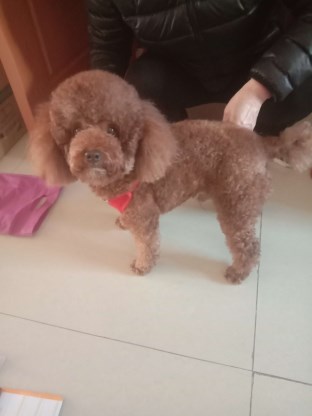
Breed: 7449-n000128-teddy